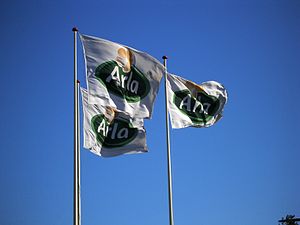
Arla Foods
Arlaflag ved Arla Friskvareterminal Ishøj
Arla Foods amba er en dansk-registreret international andelsmejeri-koncern. Selskabet fik sit nuværende navn efter en fusion mellem danske MD Foods og det tidligere svenskejede Arla i 2000, senere er koncernen vokset gennem opkøb og fusioner i Storbritannien, Tyskland, Holland, Belgien, Sverige og Luxembourg. I 2013 havde Arla Foods en omsætning på 73,6 mia. danske kroner, 12.629 andelshavere og en mælkemængde på i alt 12,7 mia. kg indvejet mælk. Der var i 2013 i alt 19.577 medarbejdere fordelt på mere end 10 lande.